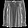
Label: Shirt